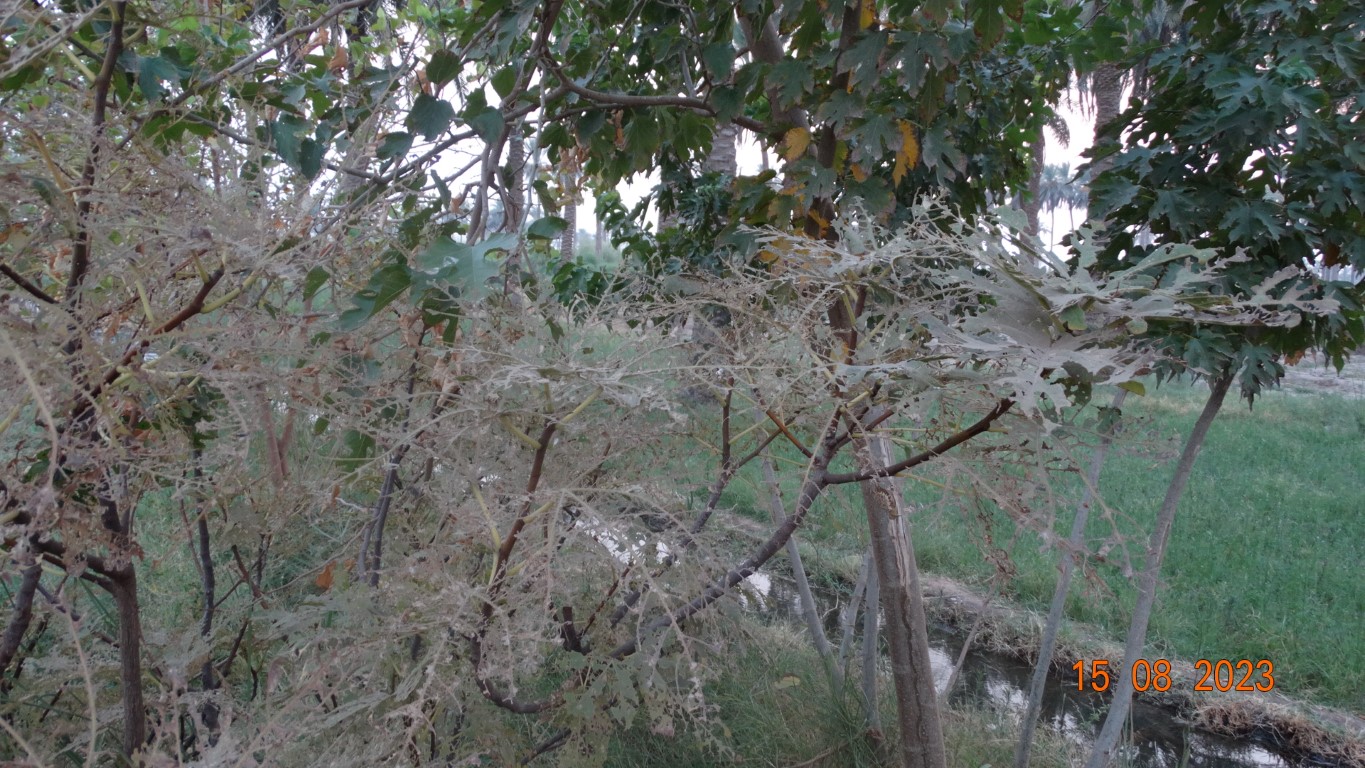
Label: infected